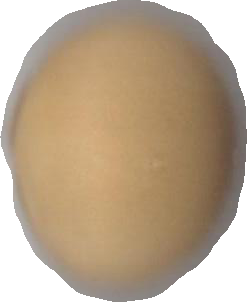
Variety: Grobogan